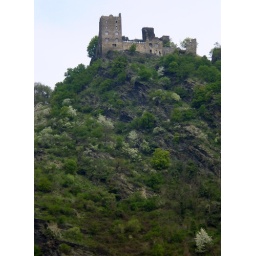
Castle on hill seen from Rhine river in Germany